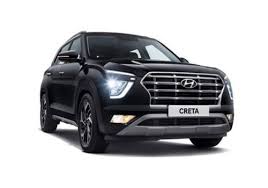
Label: noambulance